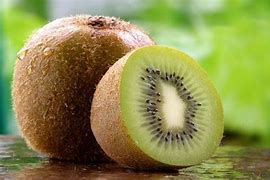
Label: Kiwi